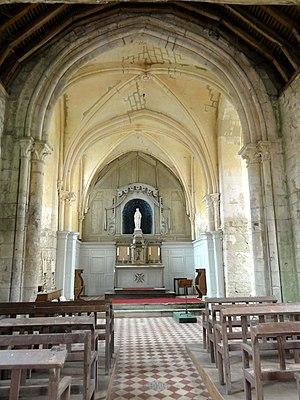
Voir titre.
L'église Notre-Dame de Pondron est une église catholique paroissiale située à Fresnoy-la-Rivière, dans l'Oise, en France. Elle est, pour l'essentiel, de style gothique primitif, et a été édifiée en deux campagnes rapprochées, entre la fin du XIIᵉ et le début du XIIIᵉ siècle, en réutilisant les murs latéraux d'une vieille nef romane du début du XIIᵉ siècle, qui a été prolongée vers l'ouest et munie d'un nouveau portail. L'église Notre-Dame fournit notamment un exemple d'un petit chœur carré de deux courtes travées à clocher en bâtière latéral ; avec une chapelle à niche d'autel dans la base du clocher ; un chevet initialement éclairé par une unique fenêtre ; des formerets retombant sur des culs-de-lampe sculptés de têtes humaines ; et une bâtière du clocher disposé perpendiculairement à l'axe de l'édifice. Le clocher central est la règle dans la région, et les chevets plats sont le plus souvent ajourés d'un triplet. L'on note également des partis archaïsants, notamment l'emploi de contreforts plats d'allure romane et de baies en plein cintre encore au début du XIIIᵉ siècle.